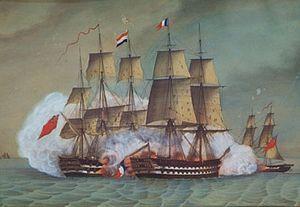
Le combat de Pirano est un combat naval mineur qui a lieu le 22 février 1812 en mer Adriatique entre un vaisseau de ligne français et un navire de ligne britannique, à proximité des villes de Piran et de Grado. Le Rivoli, du nom d'une victoire remportée par Napoléon quinze ans auparavant, a été récemment achevé dans les arsenaux de Venise. Le navire est déployé dans l'Adriatique par les autorités françaises afin d'y soutenir les forces navales qui, depuis un an, n'ont connu qu'une succession de défaites.